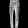
Label: Trouser